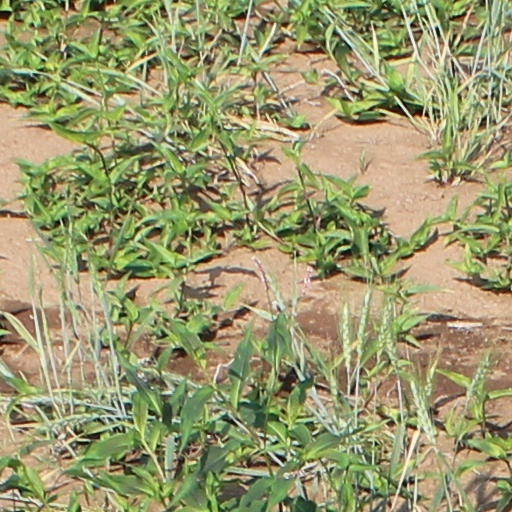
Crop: wheat